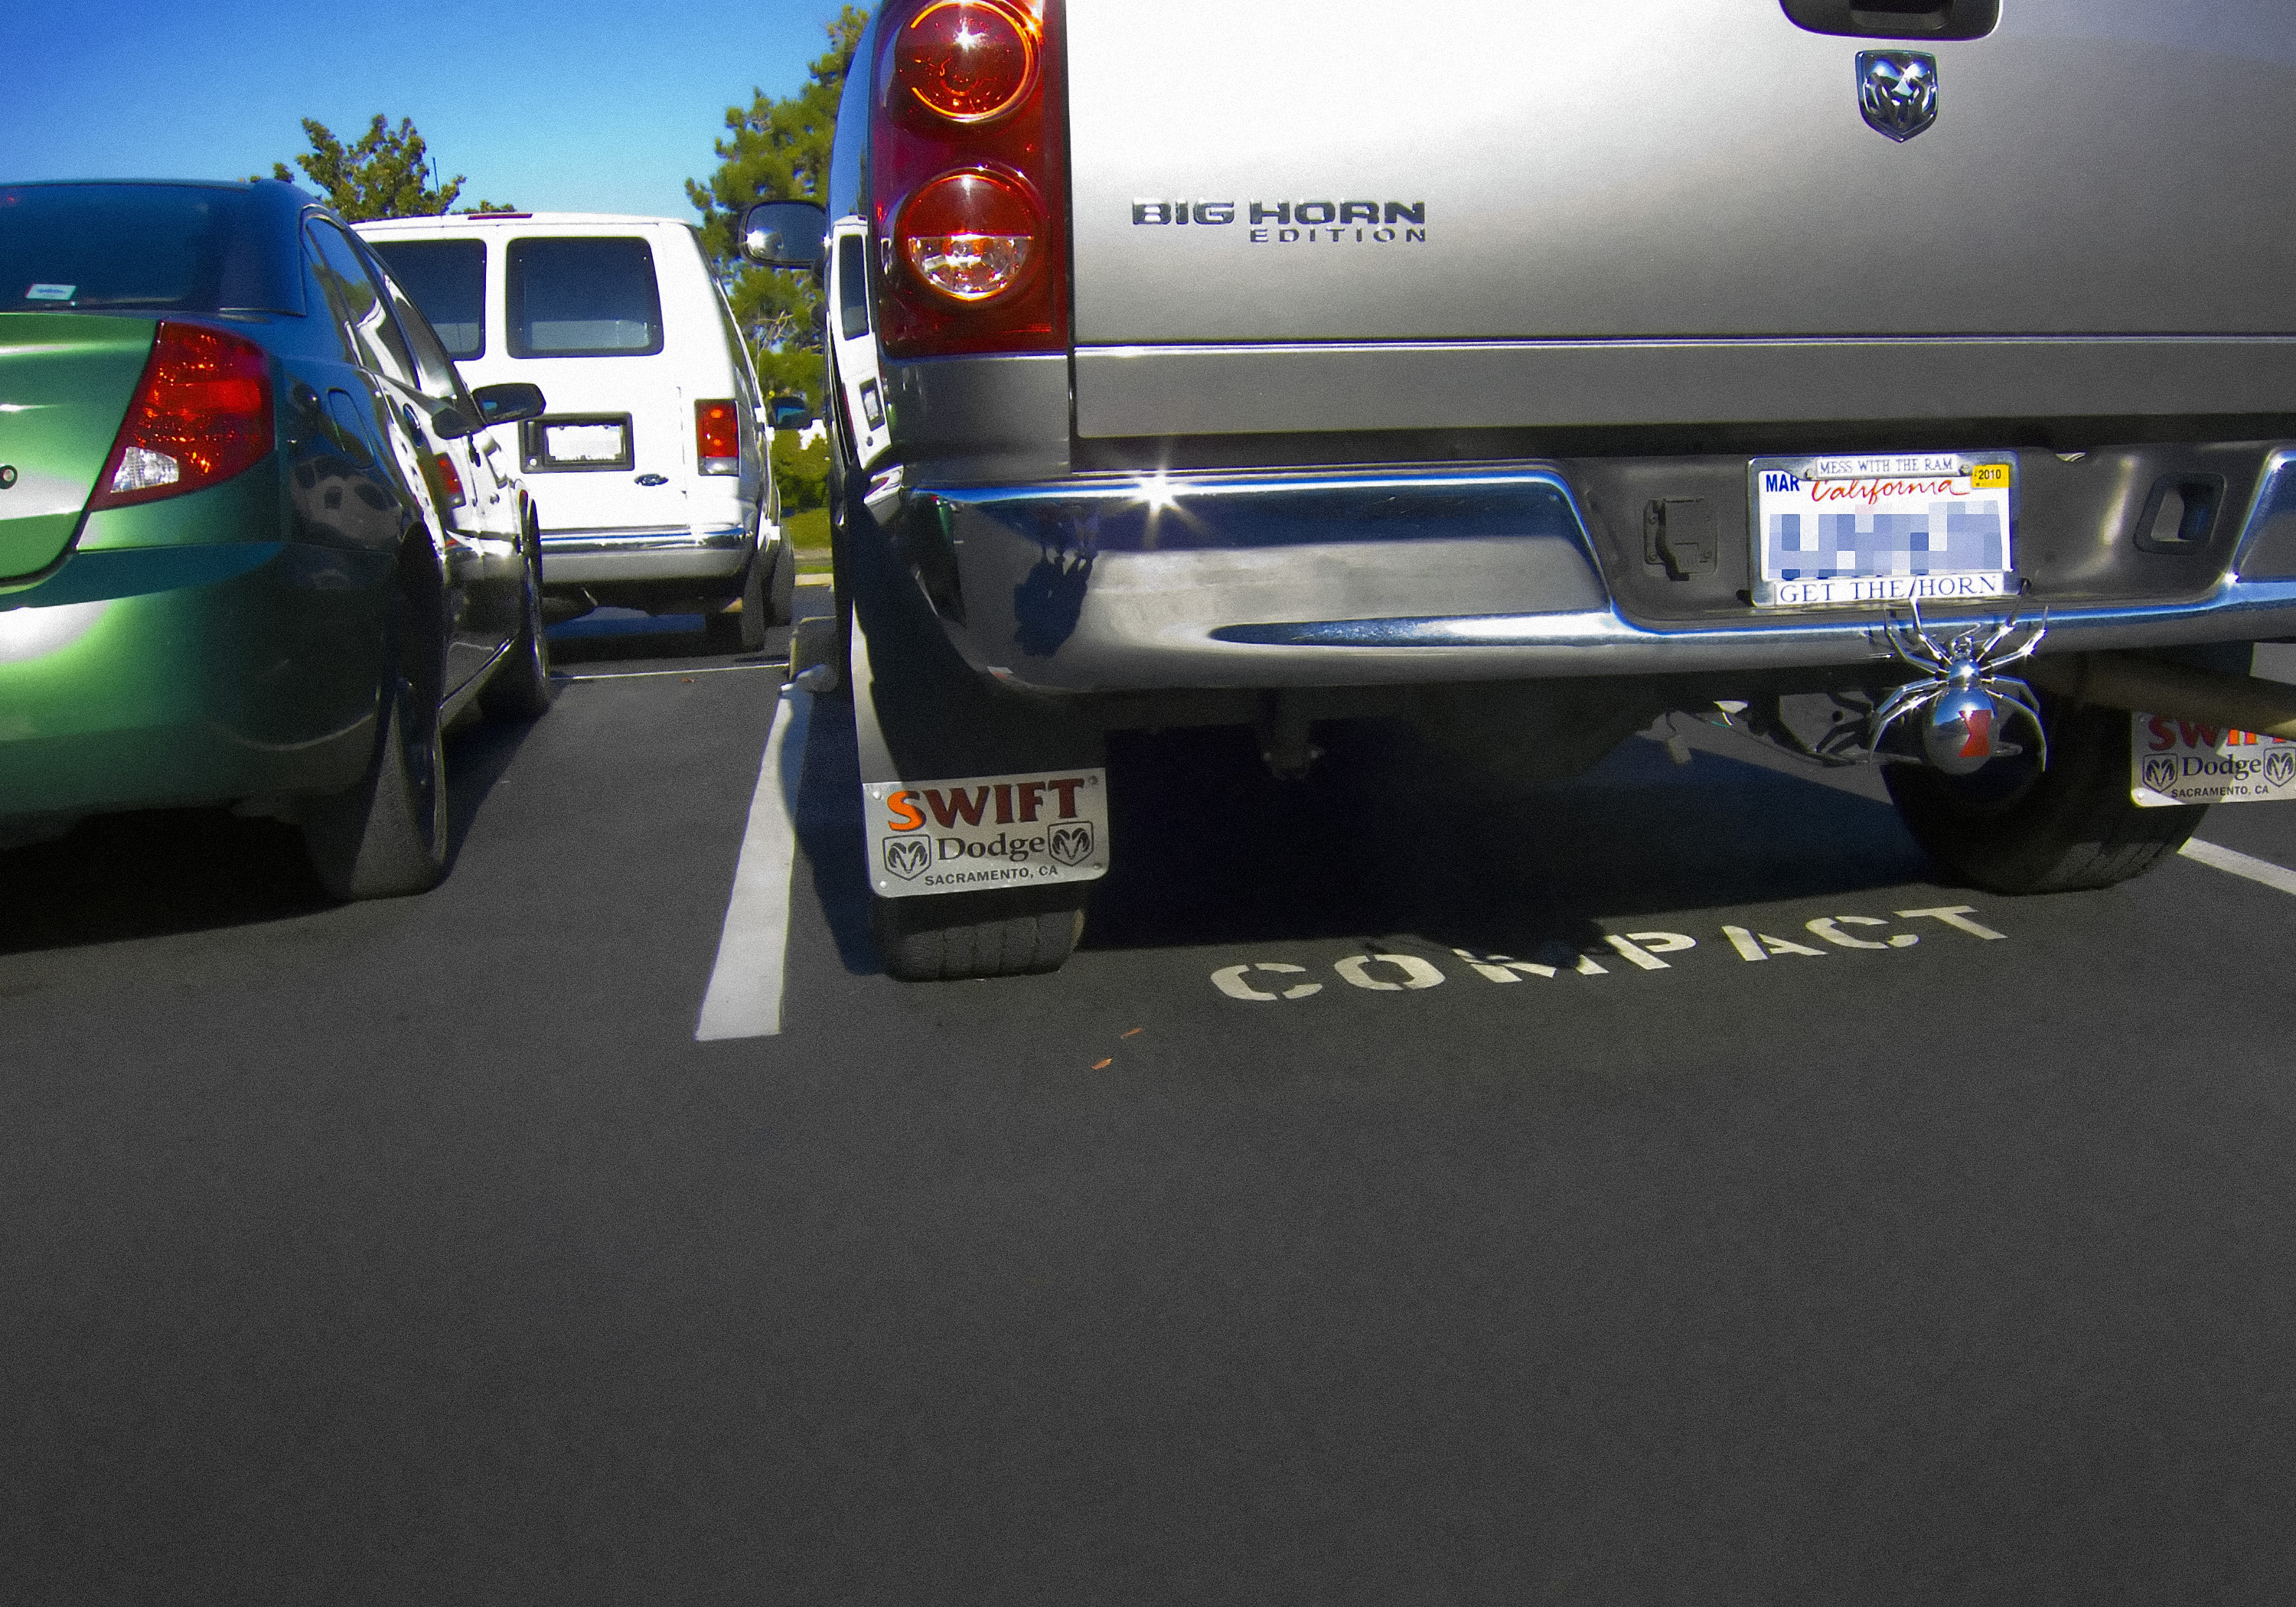
car, wheel, parking, vehicle, bumper, sedan, compact, sacramento, obesetruck, automobile make, automotive exterior, luxury vehicle, vehicle registration plate